Neuleiningen Castle

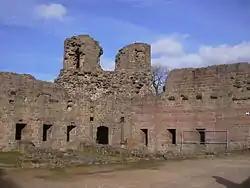
Northeast defensive tower ("bergfried") of Neuleiningen Castle

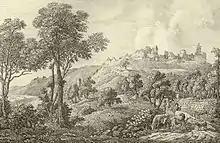
The ruins around 1800, copperplate by Jakob Wilhelm Roux

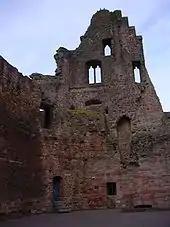
The stepped gable of the "palas" in the northwest corner of the castle

Neuleiningen Castle is a ruin on the eastern edge of the Palatinate Forest in the state of Rhineland-Palatinate in Germany in the municipality of Neuleiningen in the Bad Dürkheim district.